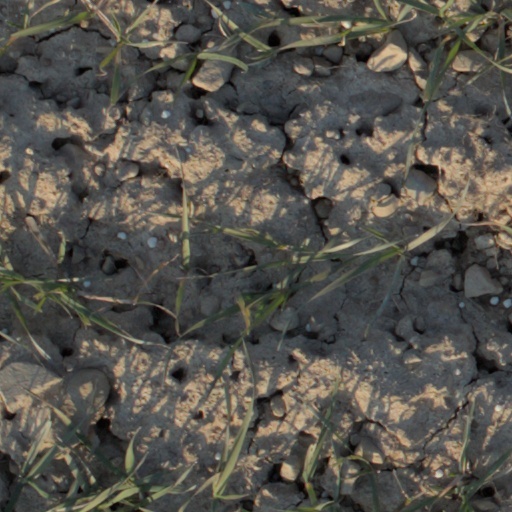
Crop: wheat